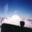
Label: mountain